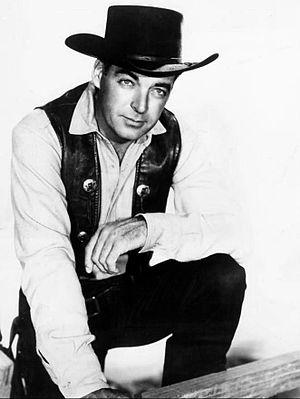
Rory Calhoun né à Los Angeles le 8 août 1922, mort le 28 avril 1999 à Burbank, est un acteur, producteur, scénariste américain